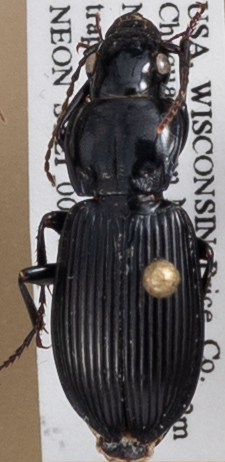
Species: Pterostichus novus
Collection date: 2021-07-27 04:00:00
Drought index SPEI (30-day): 0.312
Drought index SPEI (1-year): -0.128
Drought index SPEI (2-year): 1.13